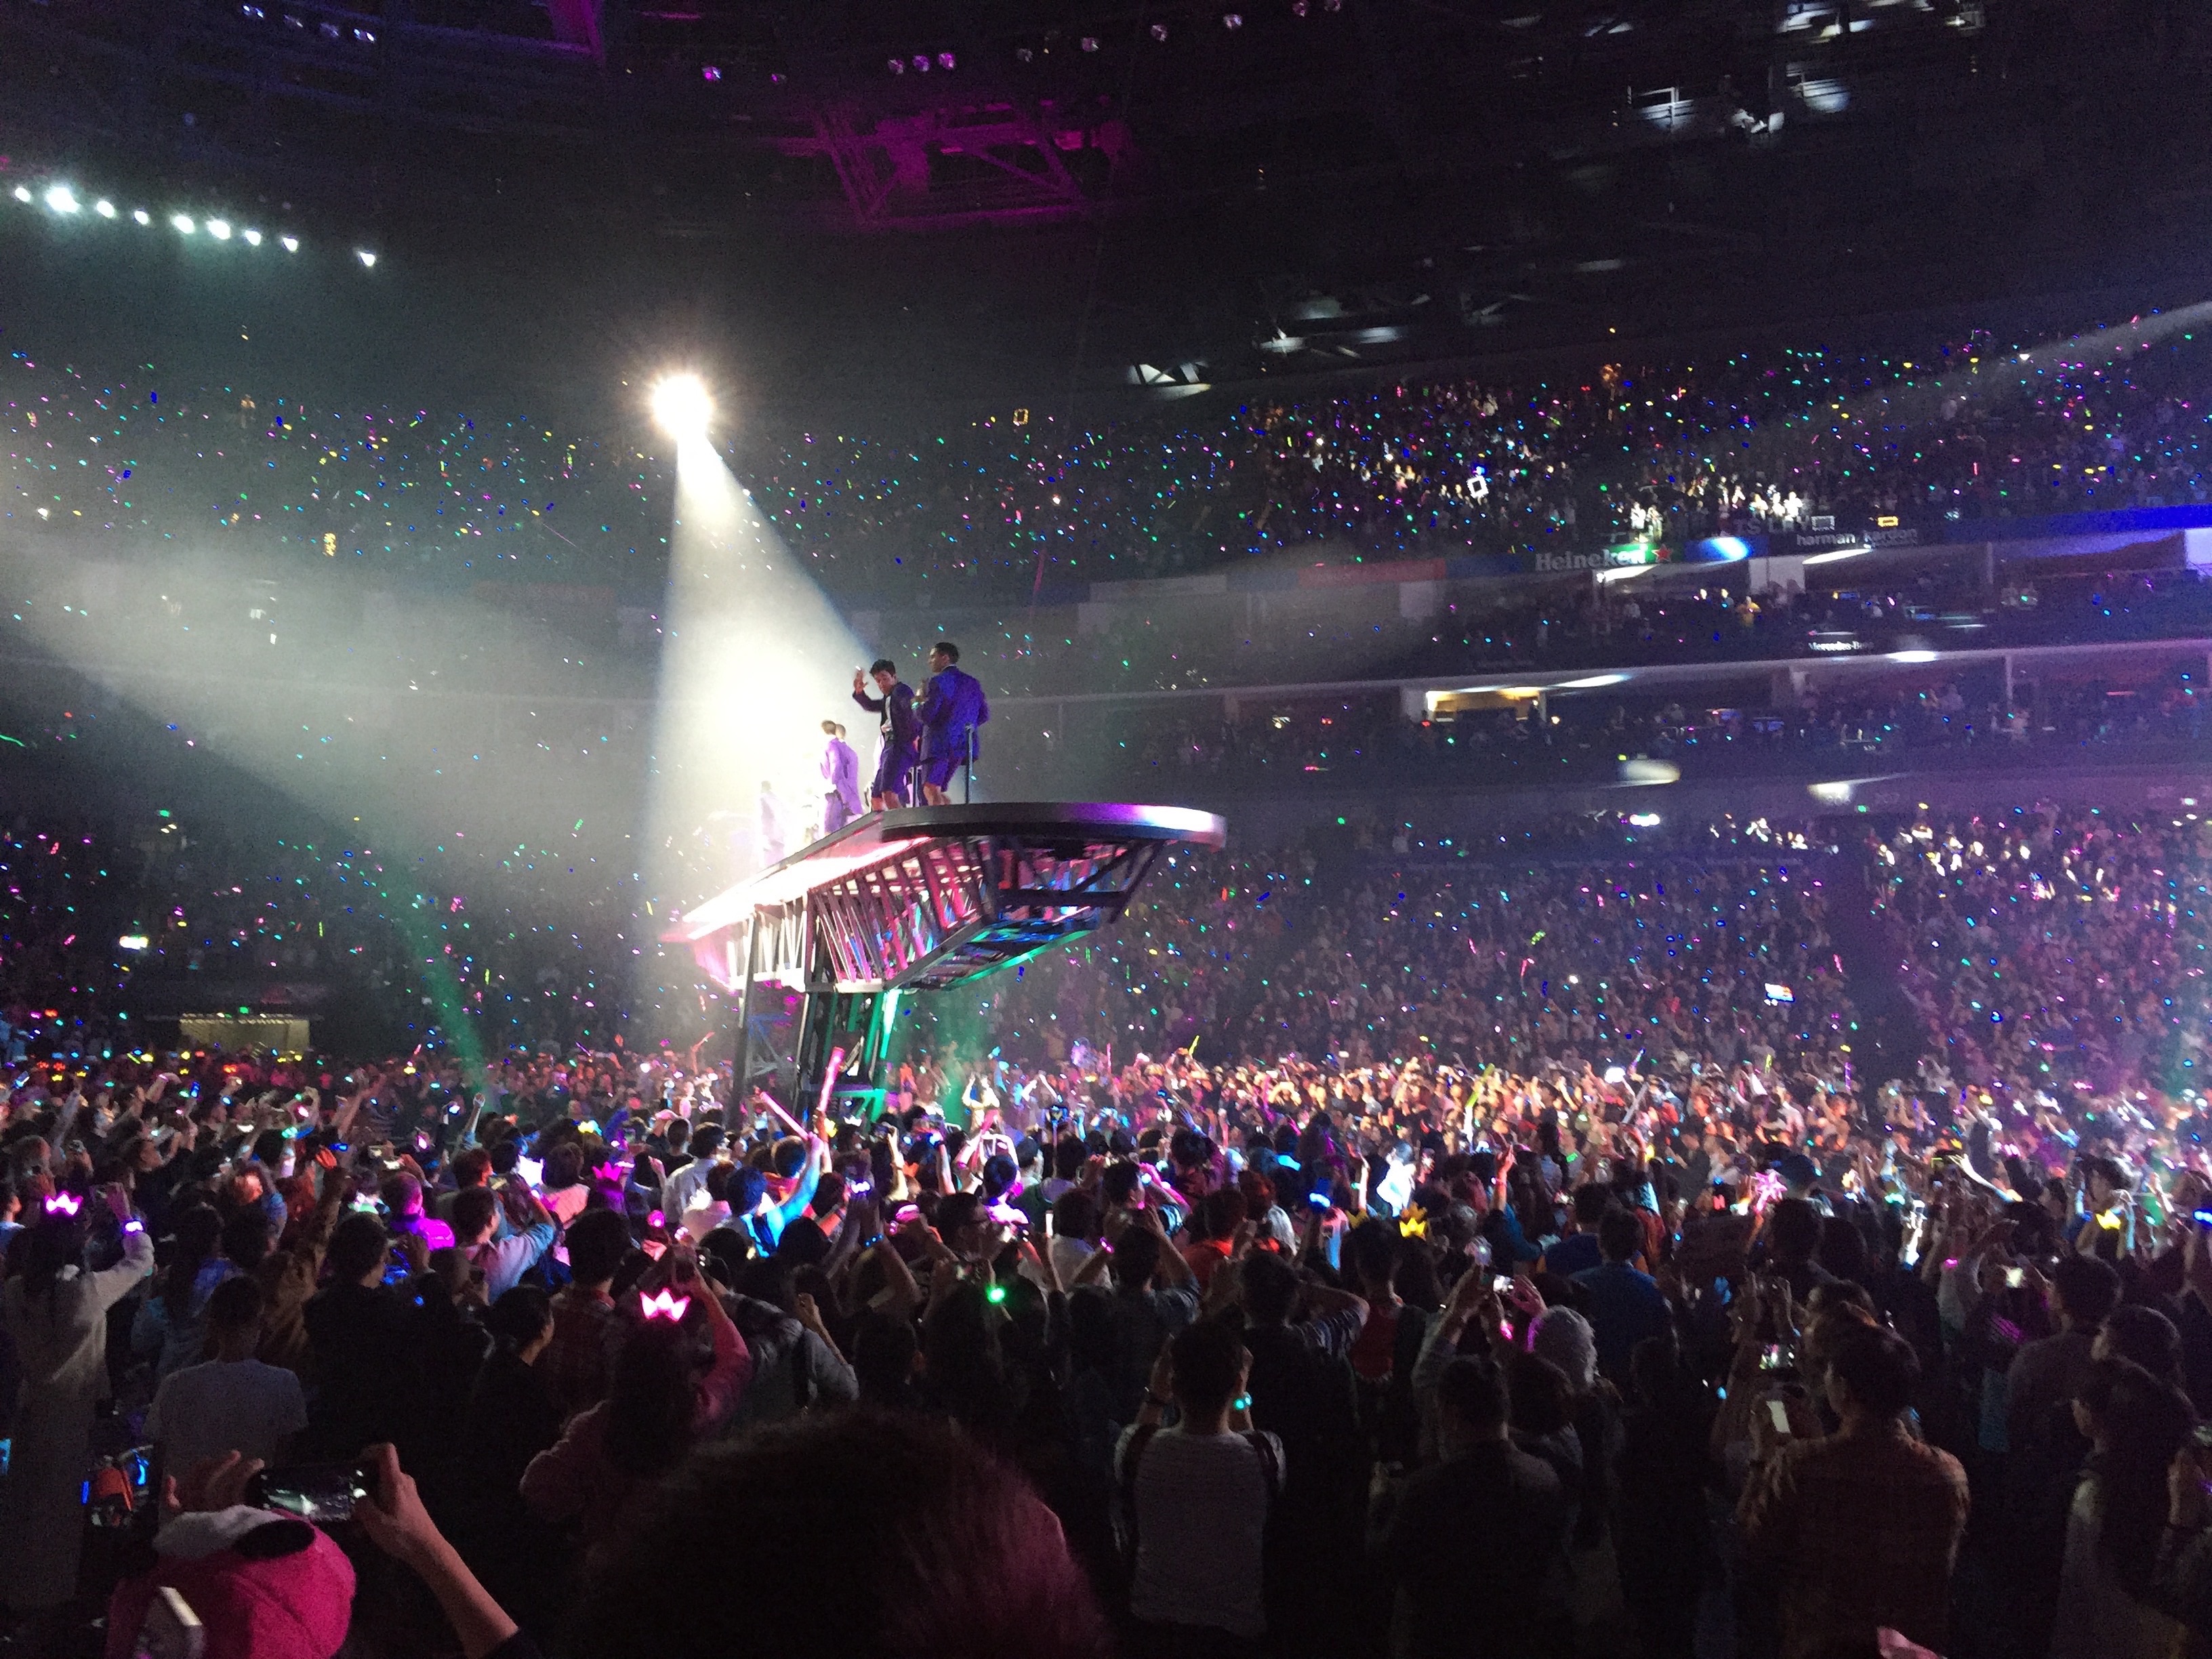
music, people, crowd, concert, audience, stage, performance, event, entertainment, nightclub, performing arts, rock concert